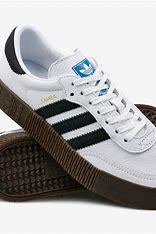
Brand: Adidas
Model: Sambarose